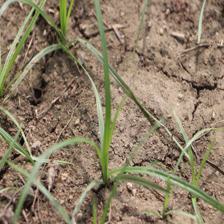
Label: Grass